STS-135

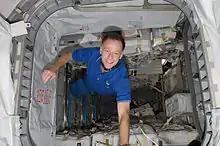
Chris Ferguson in the "Raffaello" MPLM.

On Flight Day 10, the crew of "Atlantis" wrapped up the transfer work inside the "Raffaello" MPLM. During the Mission Status Briefing, Space Station lead Flight Director Chris Edelen said that "They (crew) reached a key milestone today in that the "Raffaello" logistics module was closed out, all the cargo that (came) up to space station has been transferred over, that was actually completed a couple of days ago, and today they've packed "Raffaello" with all the return cargo that's going to be coming back to Earth". STS-135 delivered of cargo in the MPLM up to the space station and the crew packed up of returning cargo inside the MPLM. The crew also installed the control and power assemblies in the hatch leading into the MPLM. On the next day, the controllers were used to drive the bolts to release the MPLM from Node 2.